Modafinil

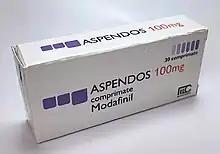
A generic formulation of modafinil marketed under the Aspendos brand name

Modafinil is sold under a variety of brand names worldwide, including Alertec, Alertex, Altasomil, Aspendos, Bravamax, Forcilin, Intensit, Karim, Mentix, Modafinilo, Modalert, Modanil, Modasomil, Modvigil, Modiodal, Modiwake, Movigil, Provigil, Resotyl, Stavigile, Vigia, Vigicer, Vigil, Vigimax, Waklert, and Zalux.